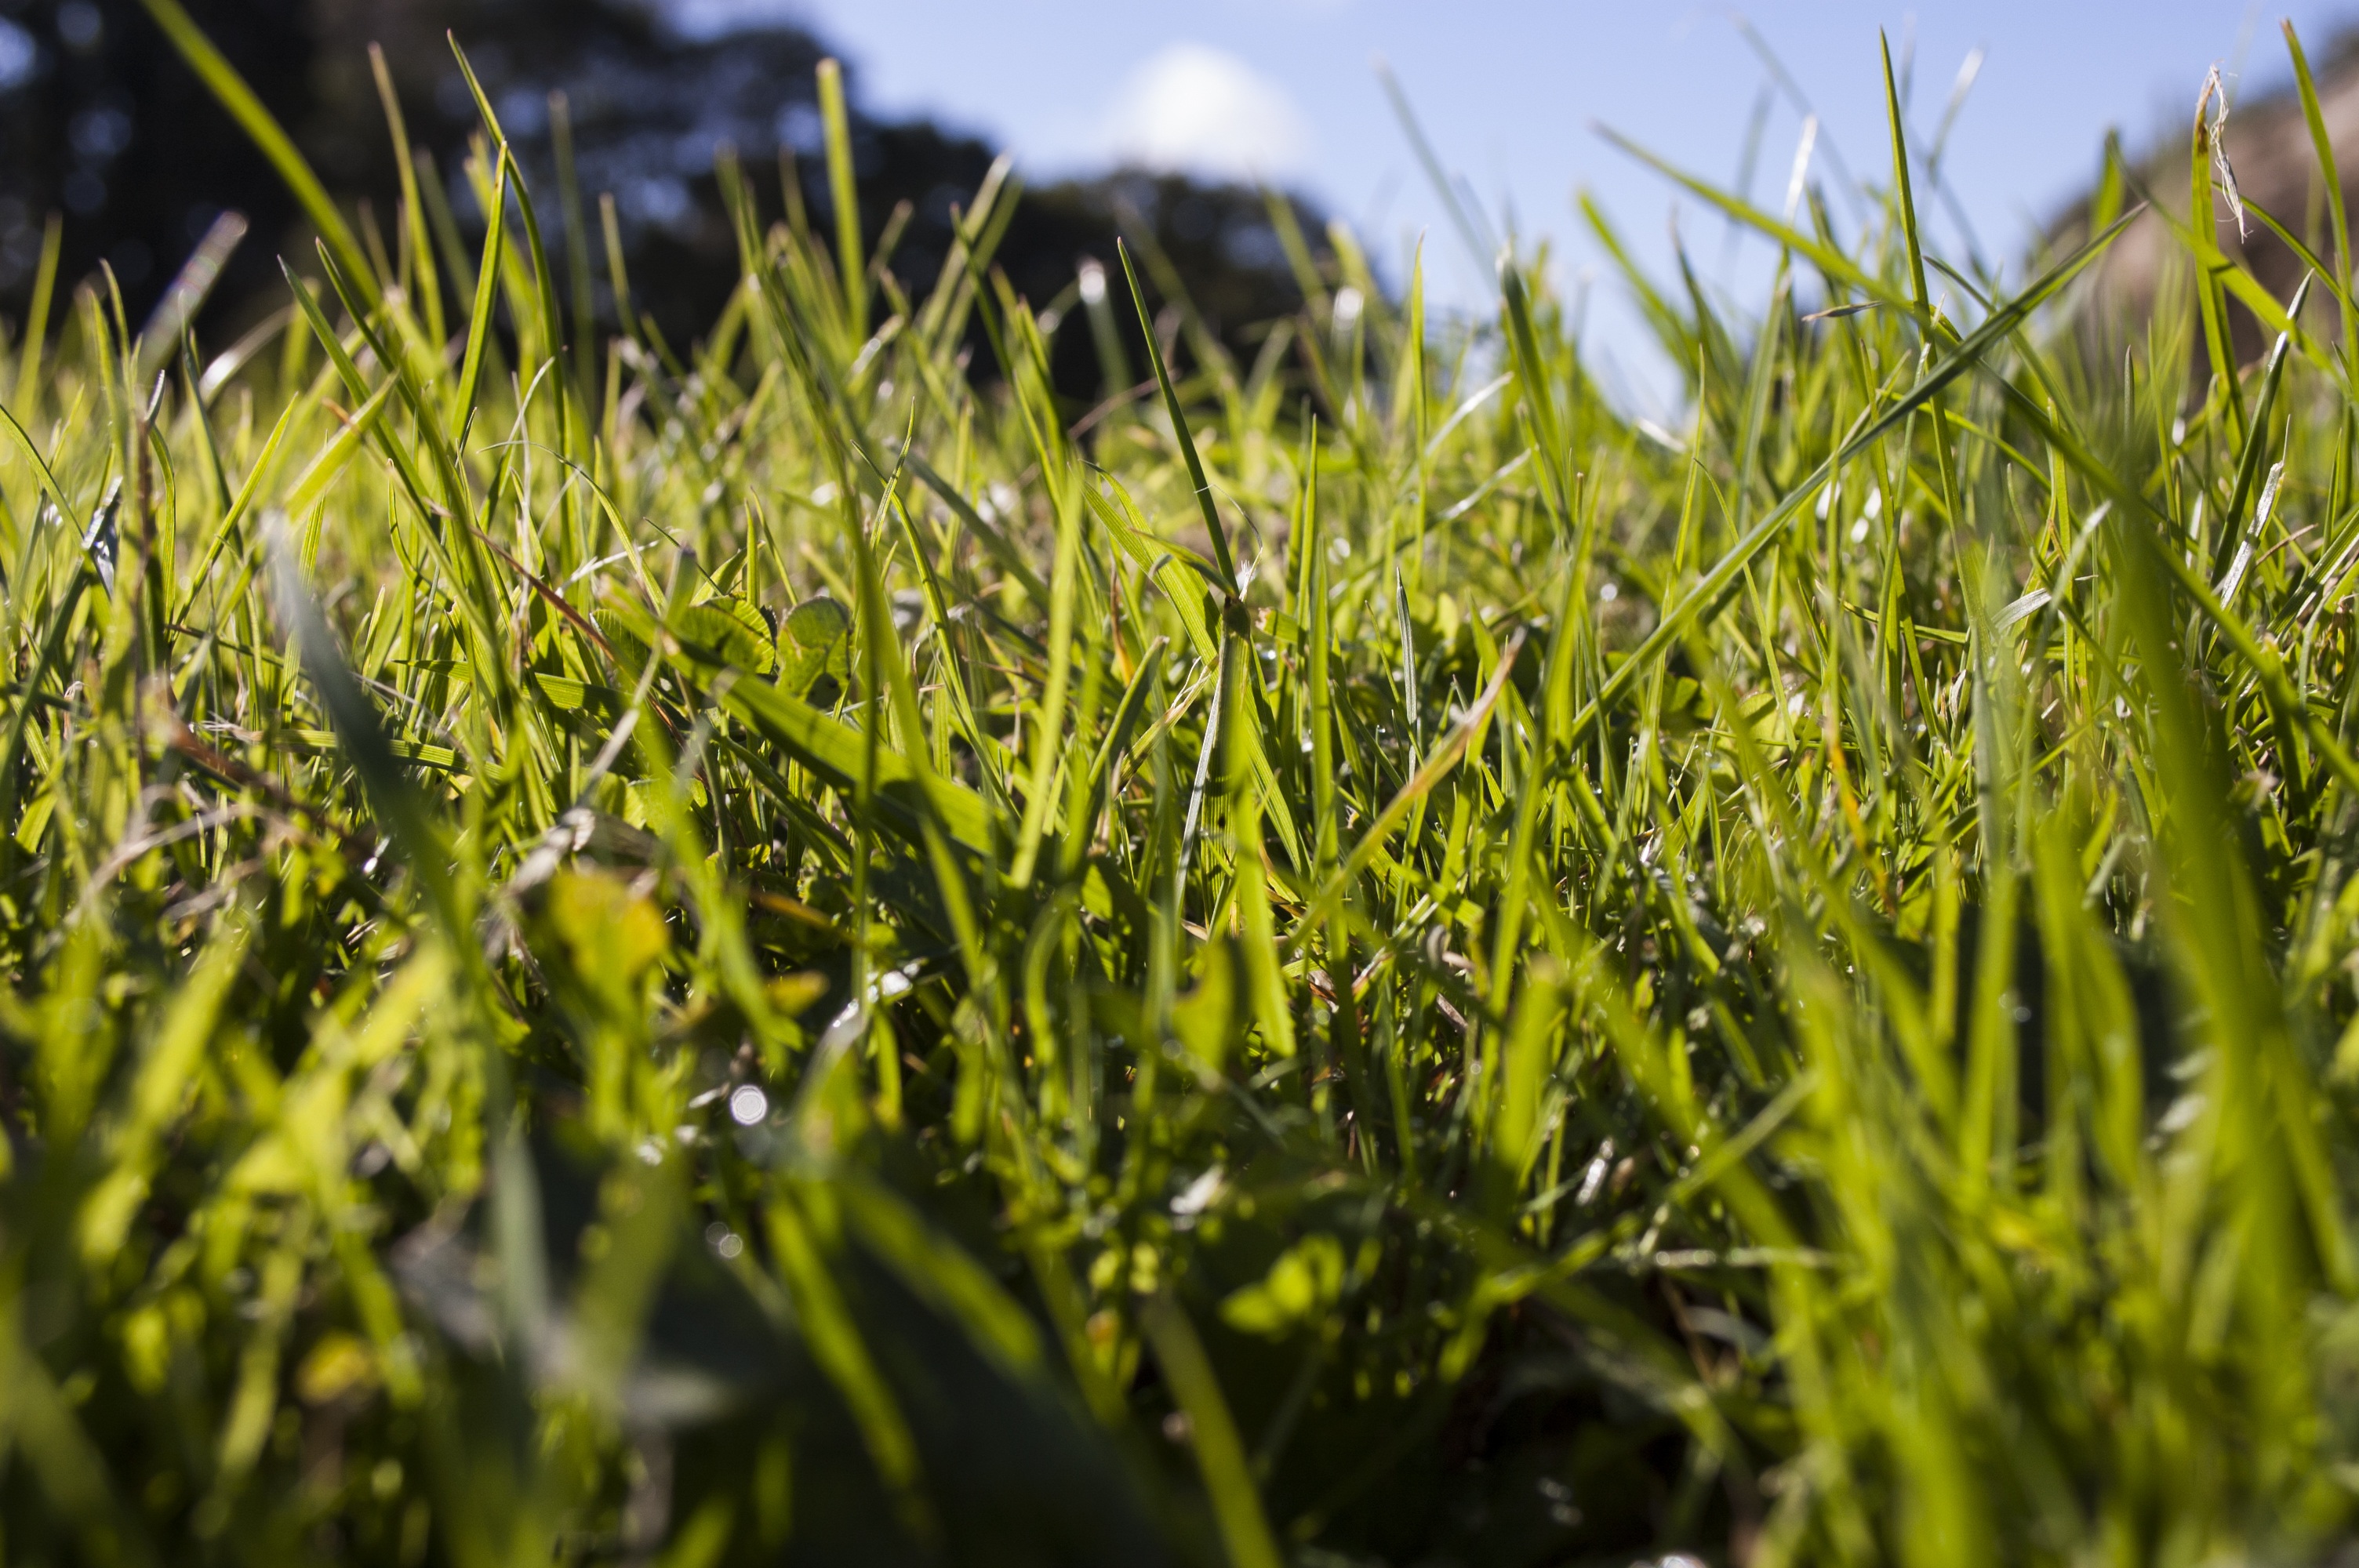
nature, grass, plant, field, lawn, meadow, sunlight, leaf, flower, green, botany, flora, grassland, vegetation, macro photography, grass family